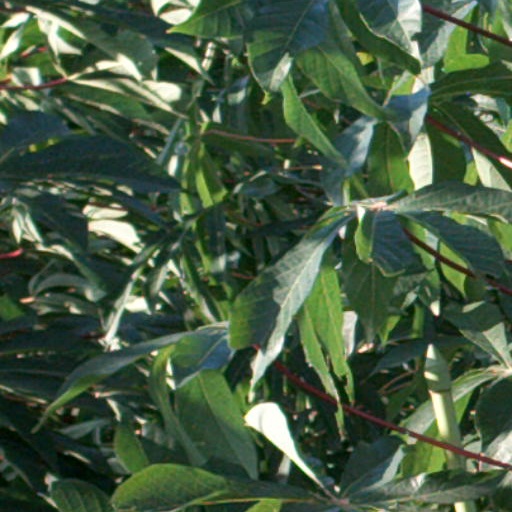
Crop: cassava